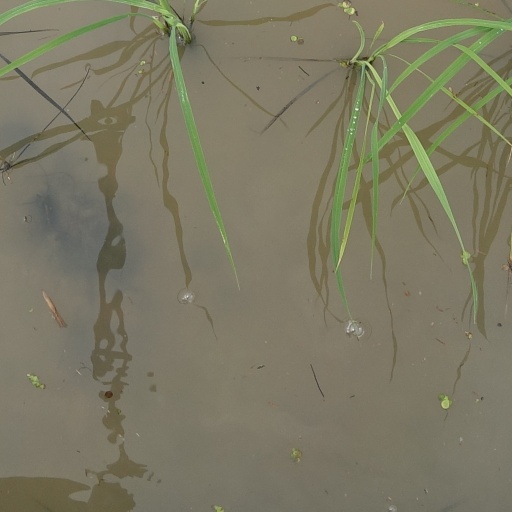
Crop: rice